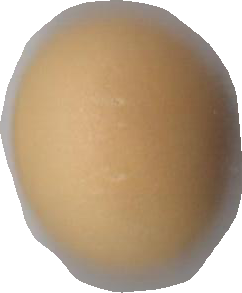
Variety: Grobogan